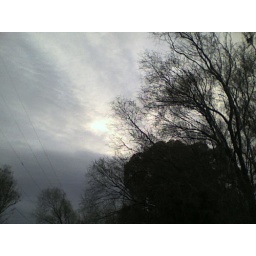
The land is such a lonely place, that's why the trees grow so high... to be near the sky